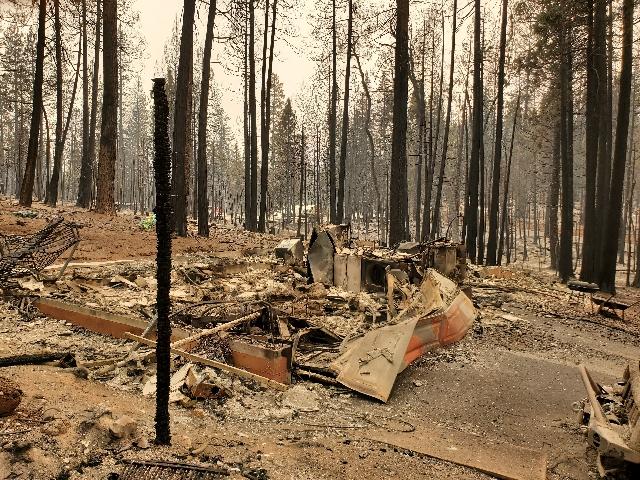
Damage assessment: destroyed